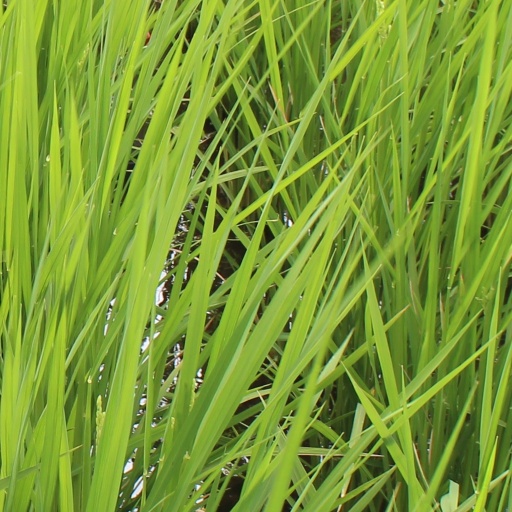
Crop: rice